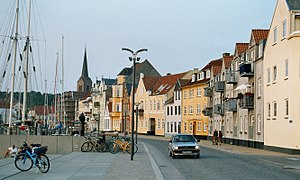
Sønder Havnegade
Sønder Havnegade
Sønder Havnegade er en gade i Sønderborg. Gaden er 250 meter lang og går langs havnepromenaden fra Kirkebakken i nord til Sønderbro i syd lige før Sønderborg Slot. Gaden er brostensbelagt med nedsat fartbegrænsning. I gaden findes der flere restauranter og den er et populært turistmål i sommerperioden. På grund af sin beliggenhed, har gaden flere gange været oversvømmet.